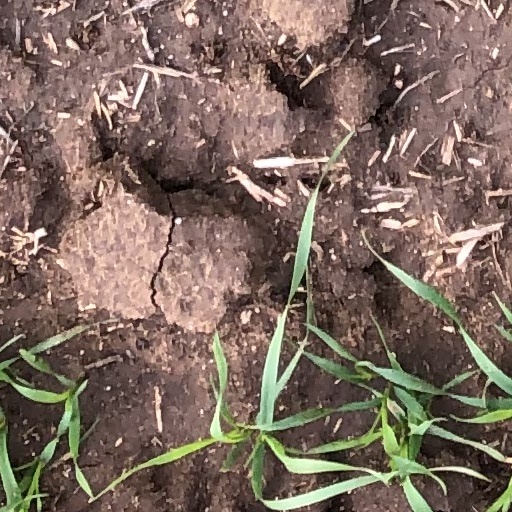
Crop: wheat